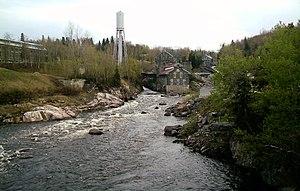
La rivière Chicoutimi est un cours d’eau de l’est du Québec, tributaire de la rivière Saguenay. Longue de 26,2 kilomètres, elle est le principal exutoire du lac Kénogami qui prend sa source d’un bassin versant de 3 390 km² dans la Réserve faunique des Laurentides. Entièrement situé dans l'arrondissement Chicoutimi de Ville de Saguenay, c'est le cours d'eau le plus urbanisé et endigué du Saguenay-Lac-Saint-Jean.